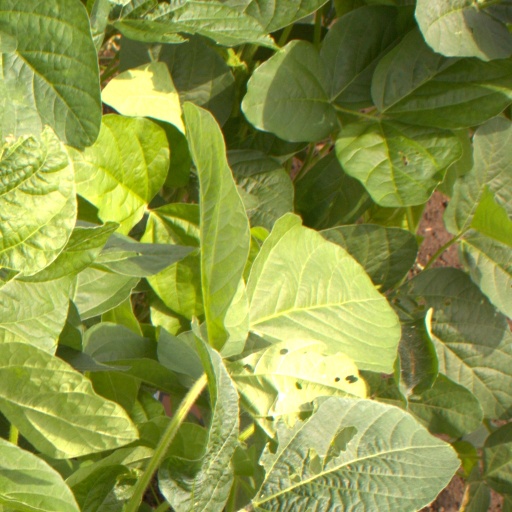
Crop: soybean